Scouting in Idaho

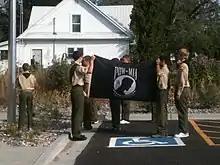
McCammon Library Opening

Scouting in Idaho has a long history, from the 1910s to the present day, serving thousands of youth in programs that suit the environment in which they live.